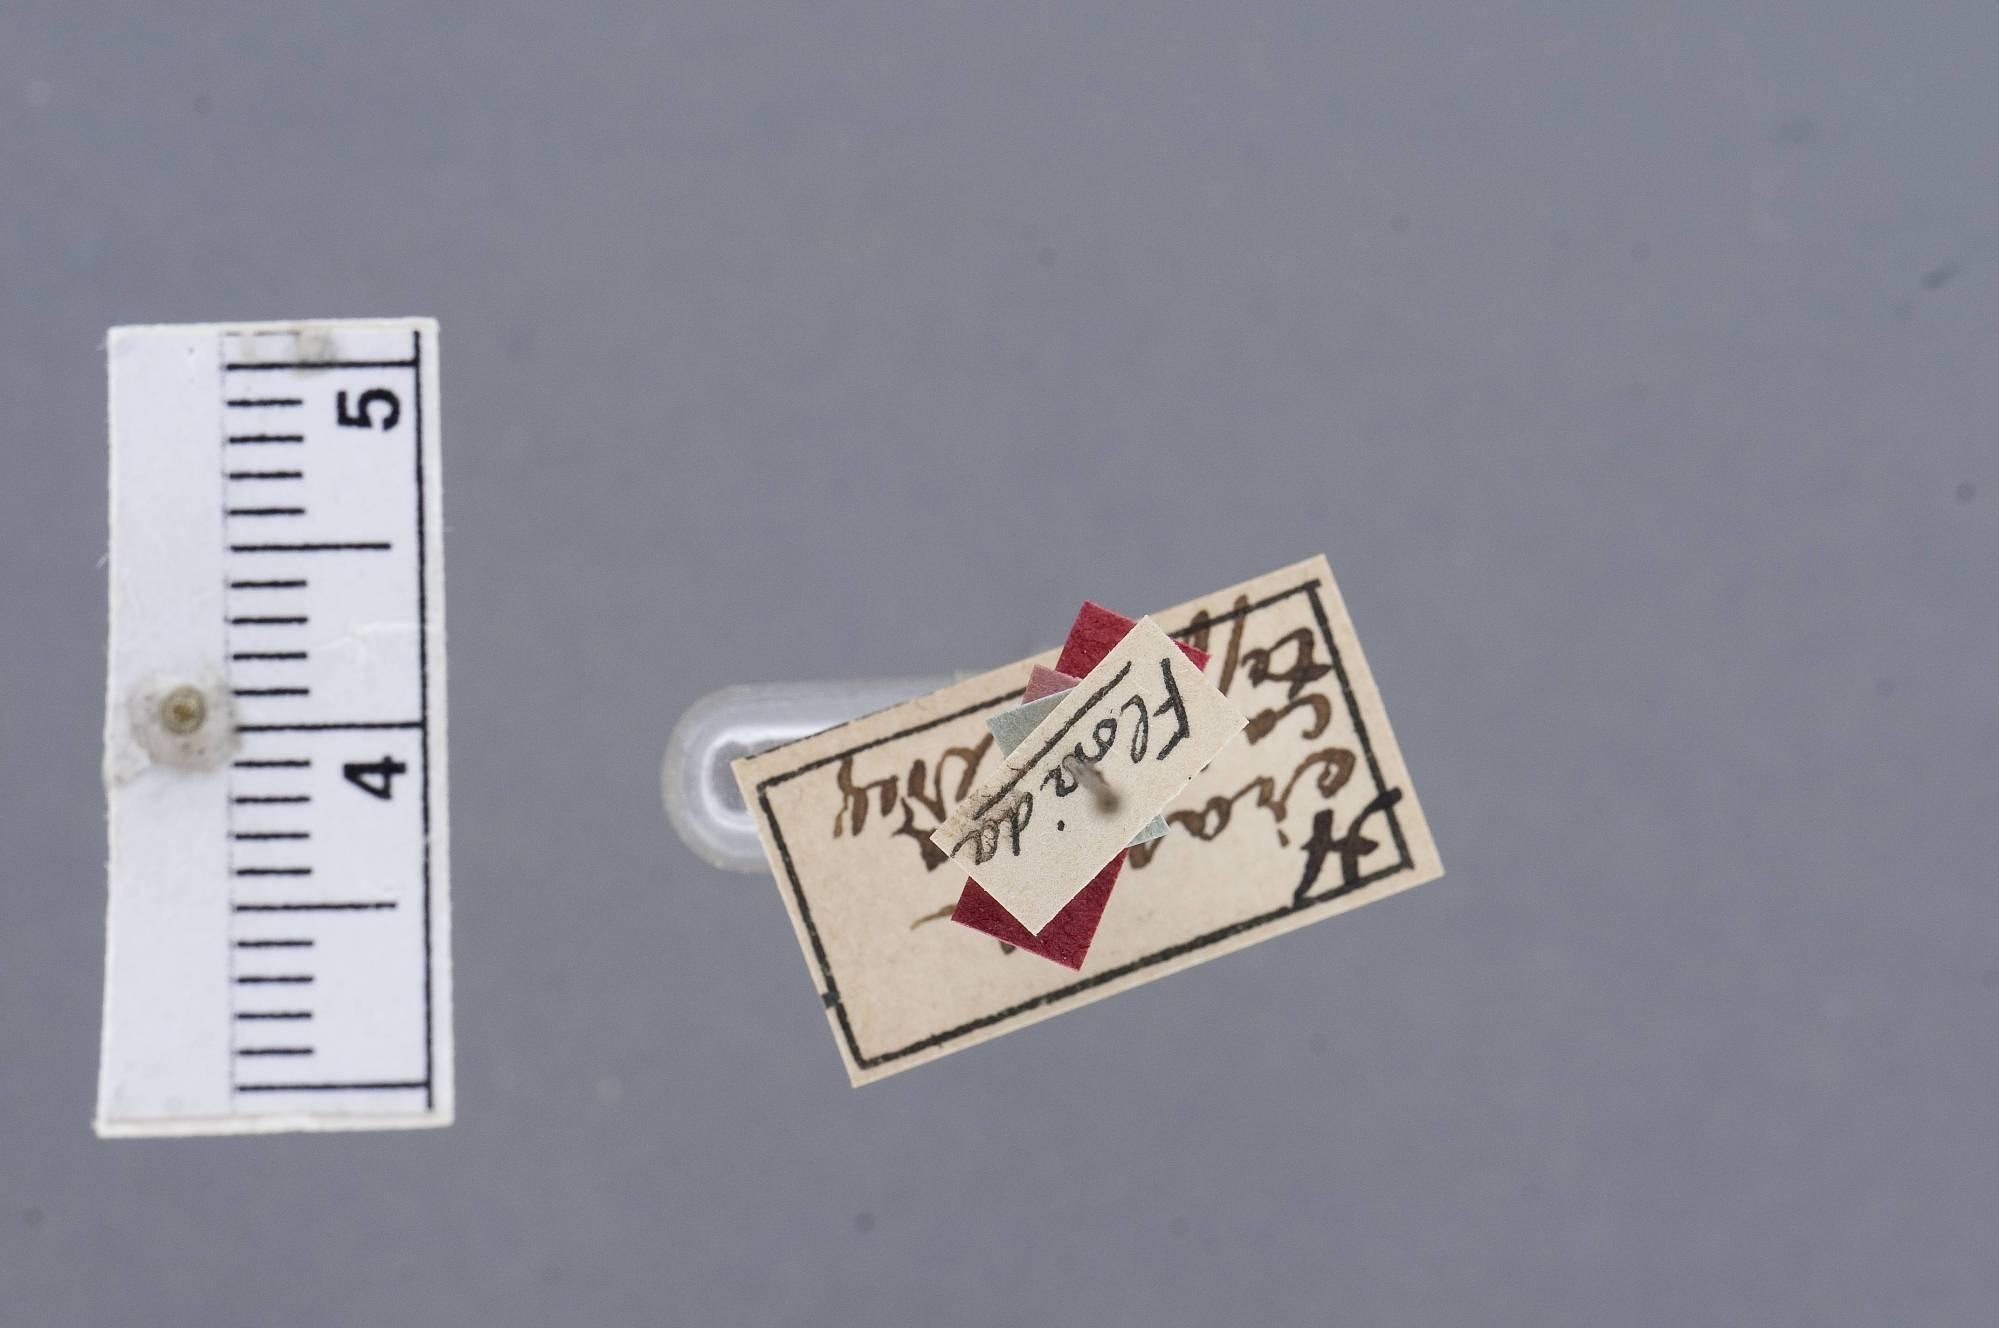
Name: Holcocera crassicornella
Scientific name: Holcocera crassicornella Dietz, 1910
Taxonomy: Animalia, Arthropoda, Insecta, Lepidoptera, Glossata, Blastobasidae, Blastobasinae
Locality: [Not Stated], Florida, United States
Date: [Not Stated]